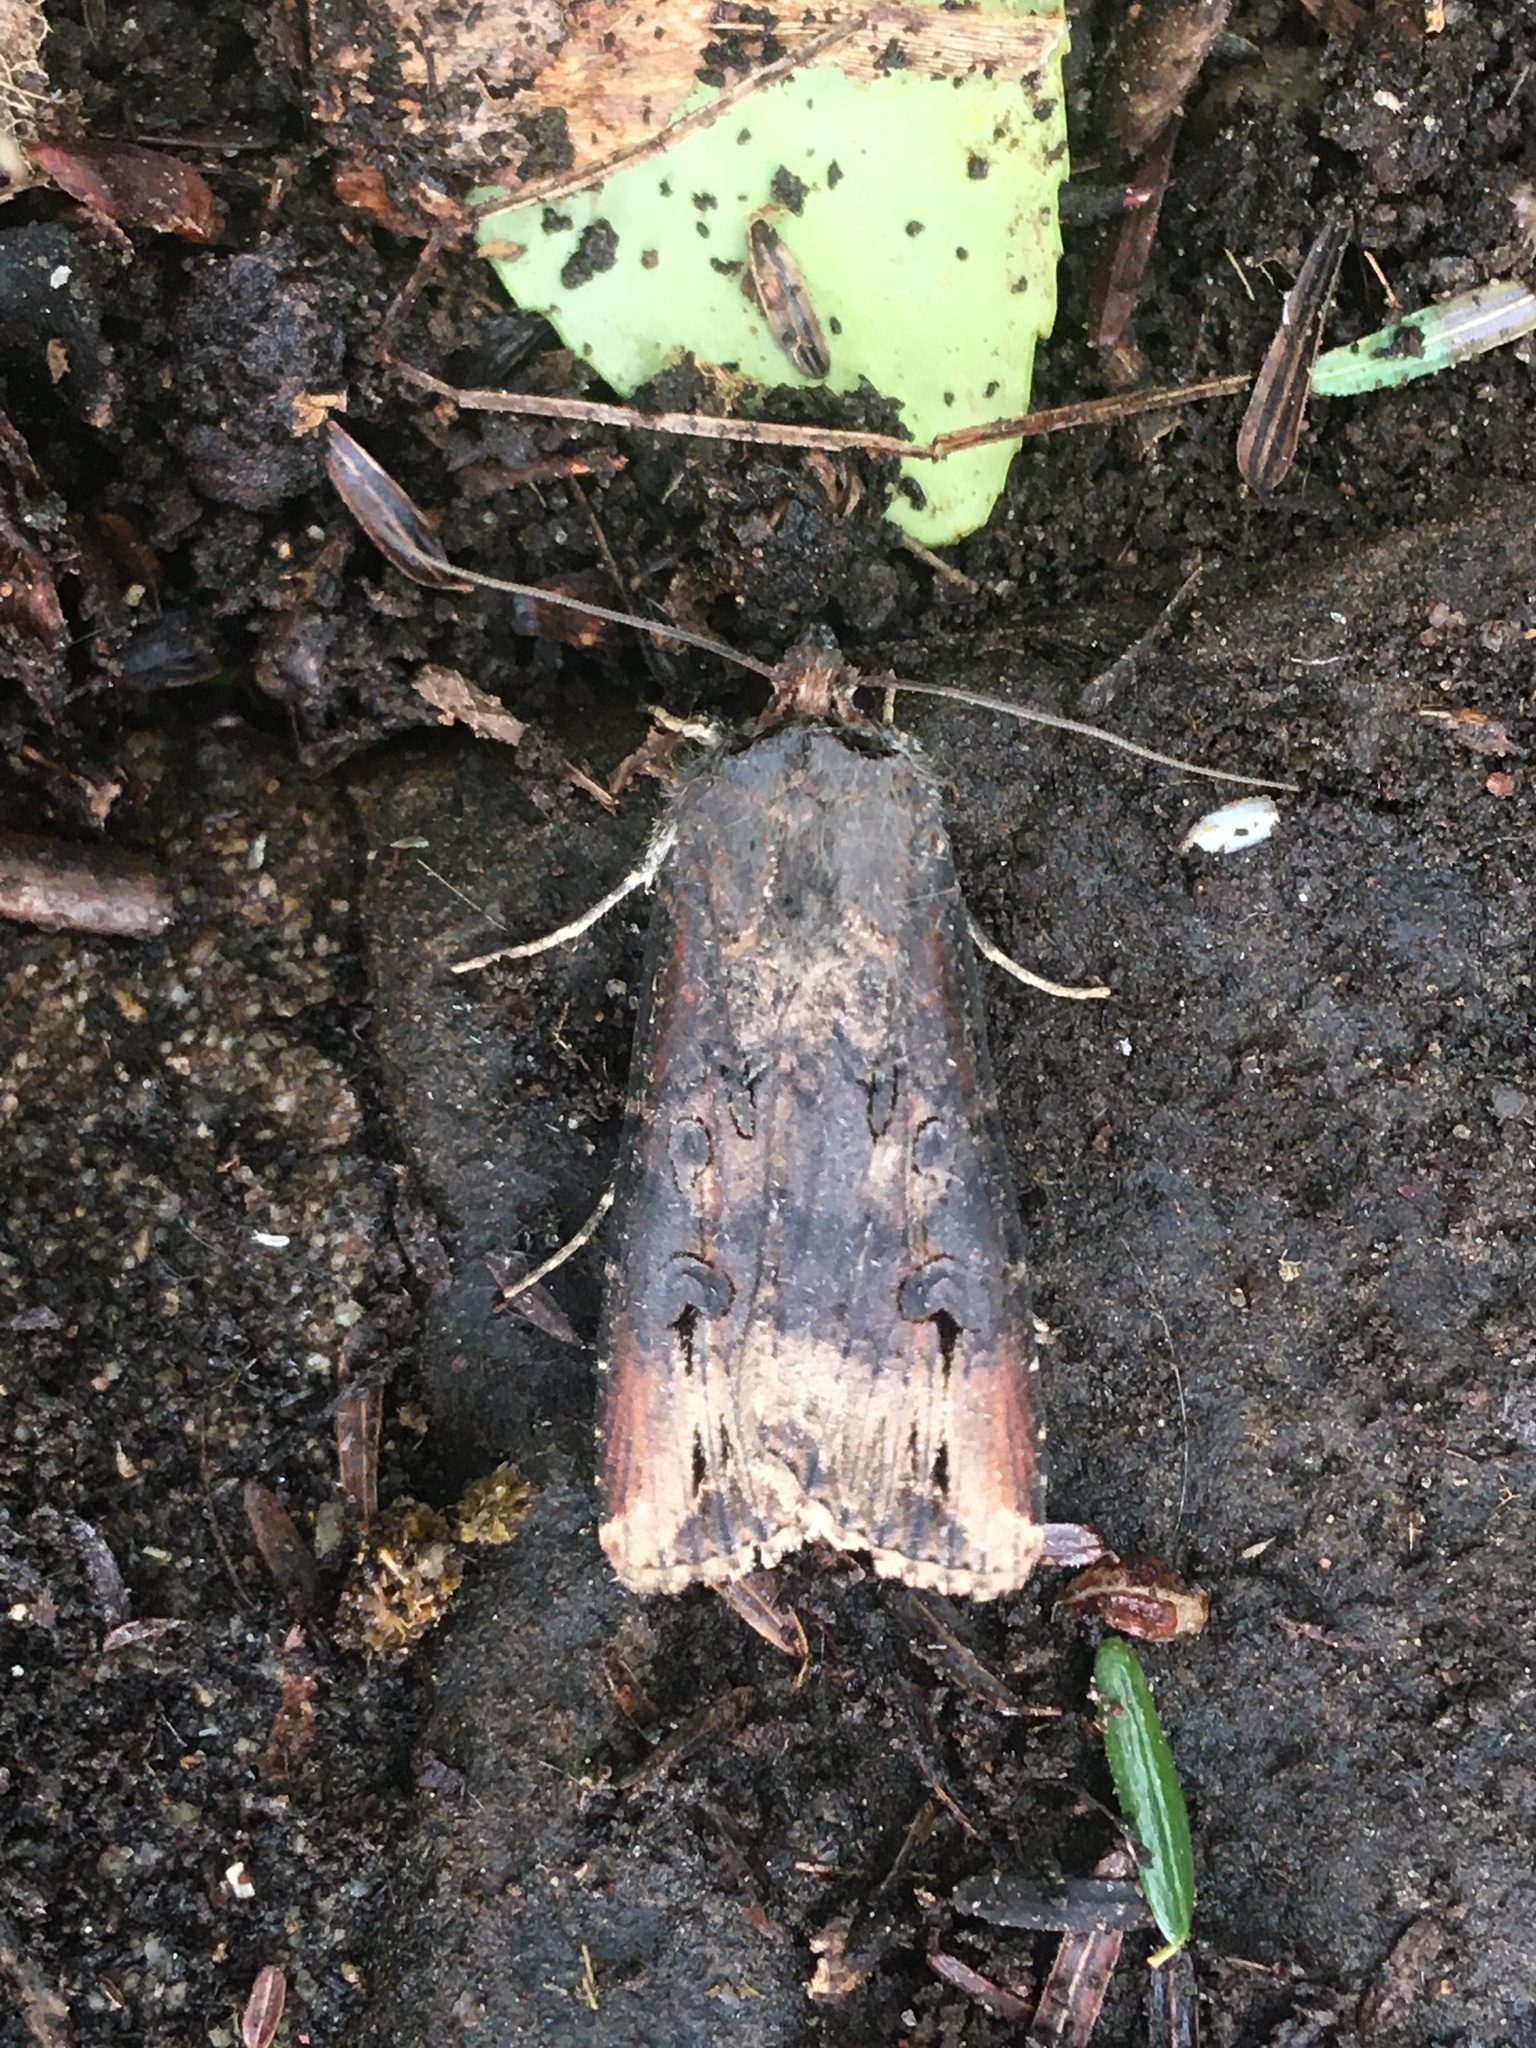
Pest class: cutworms